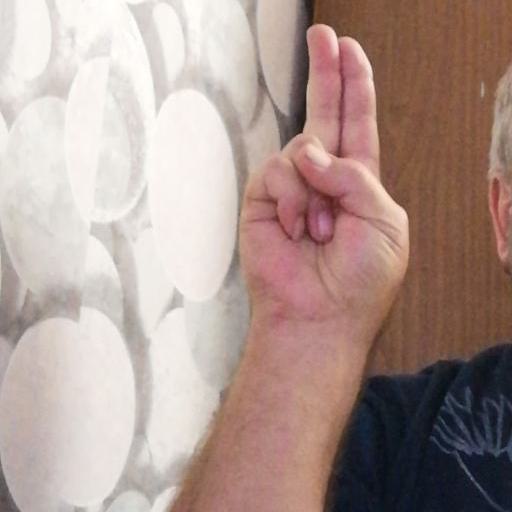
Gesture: two_up